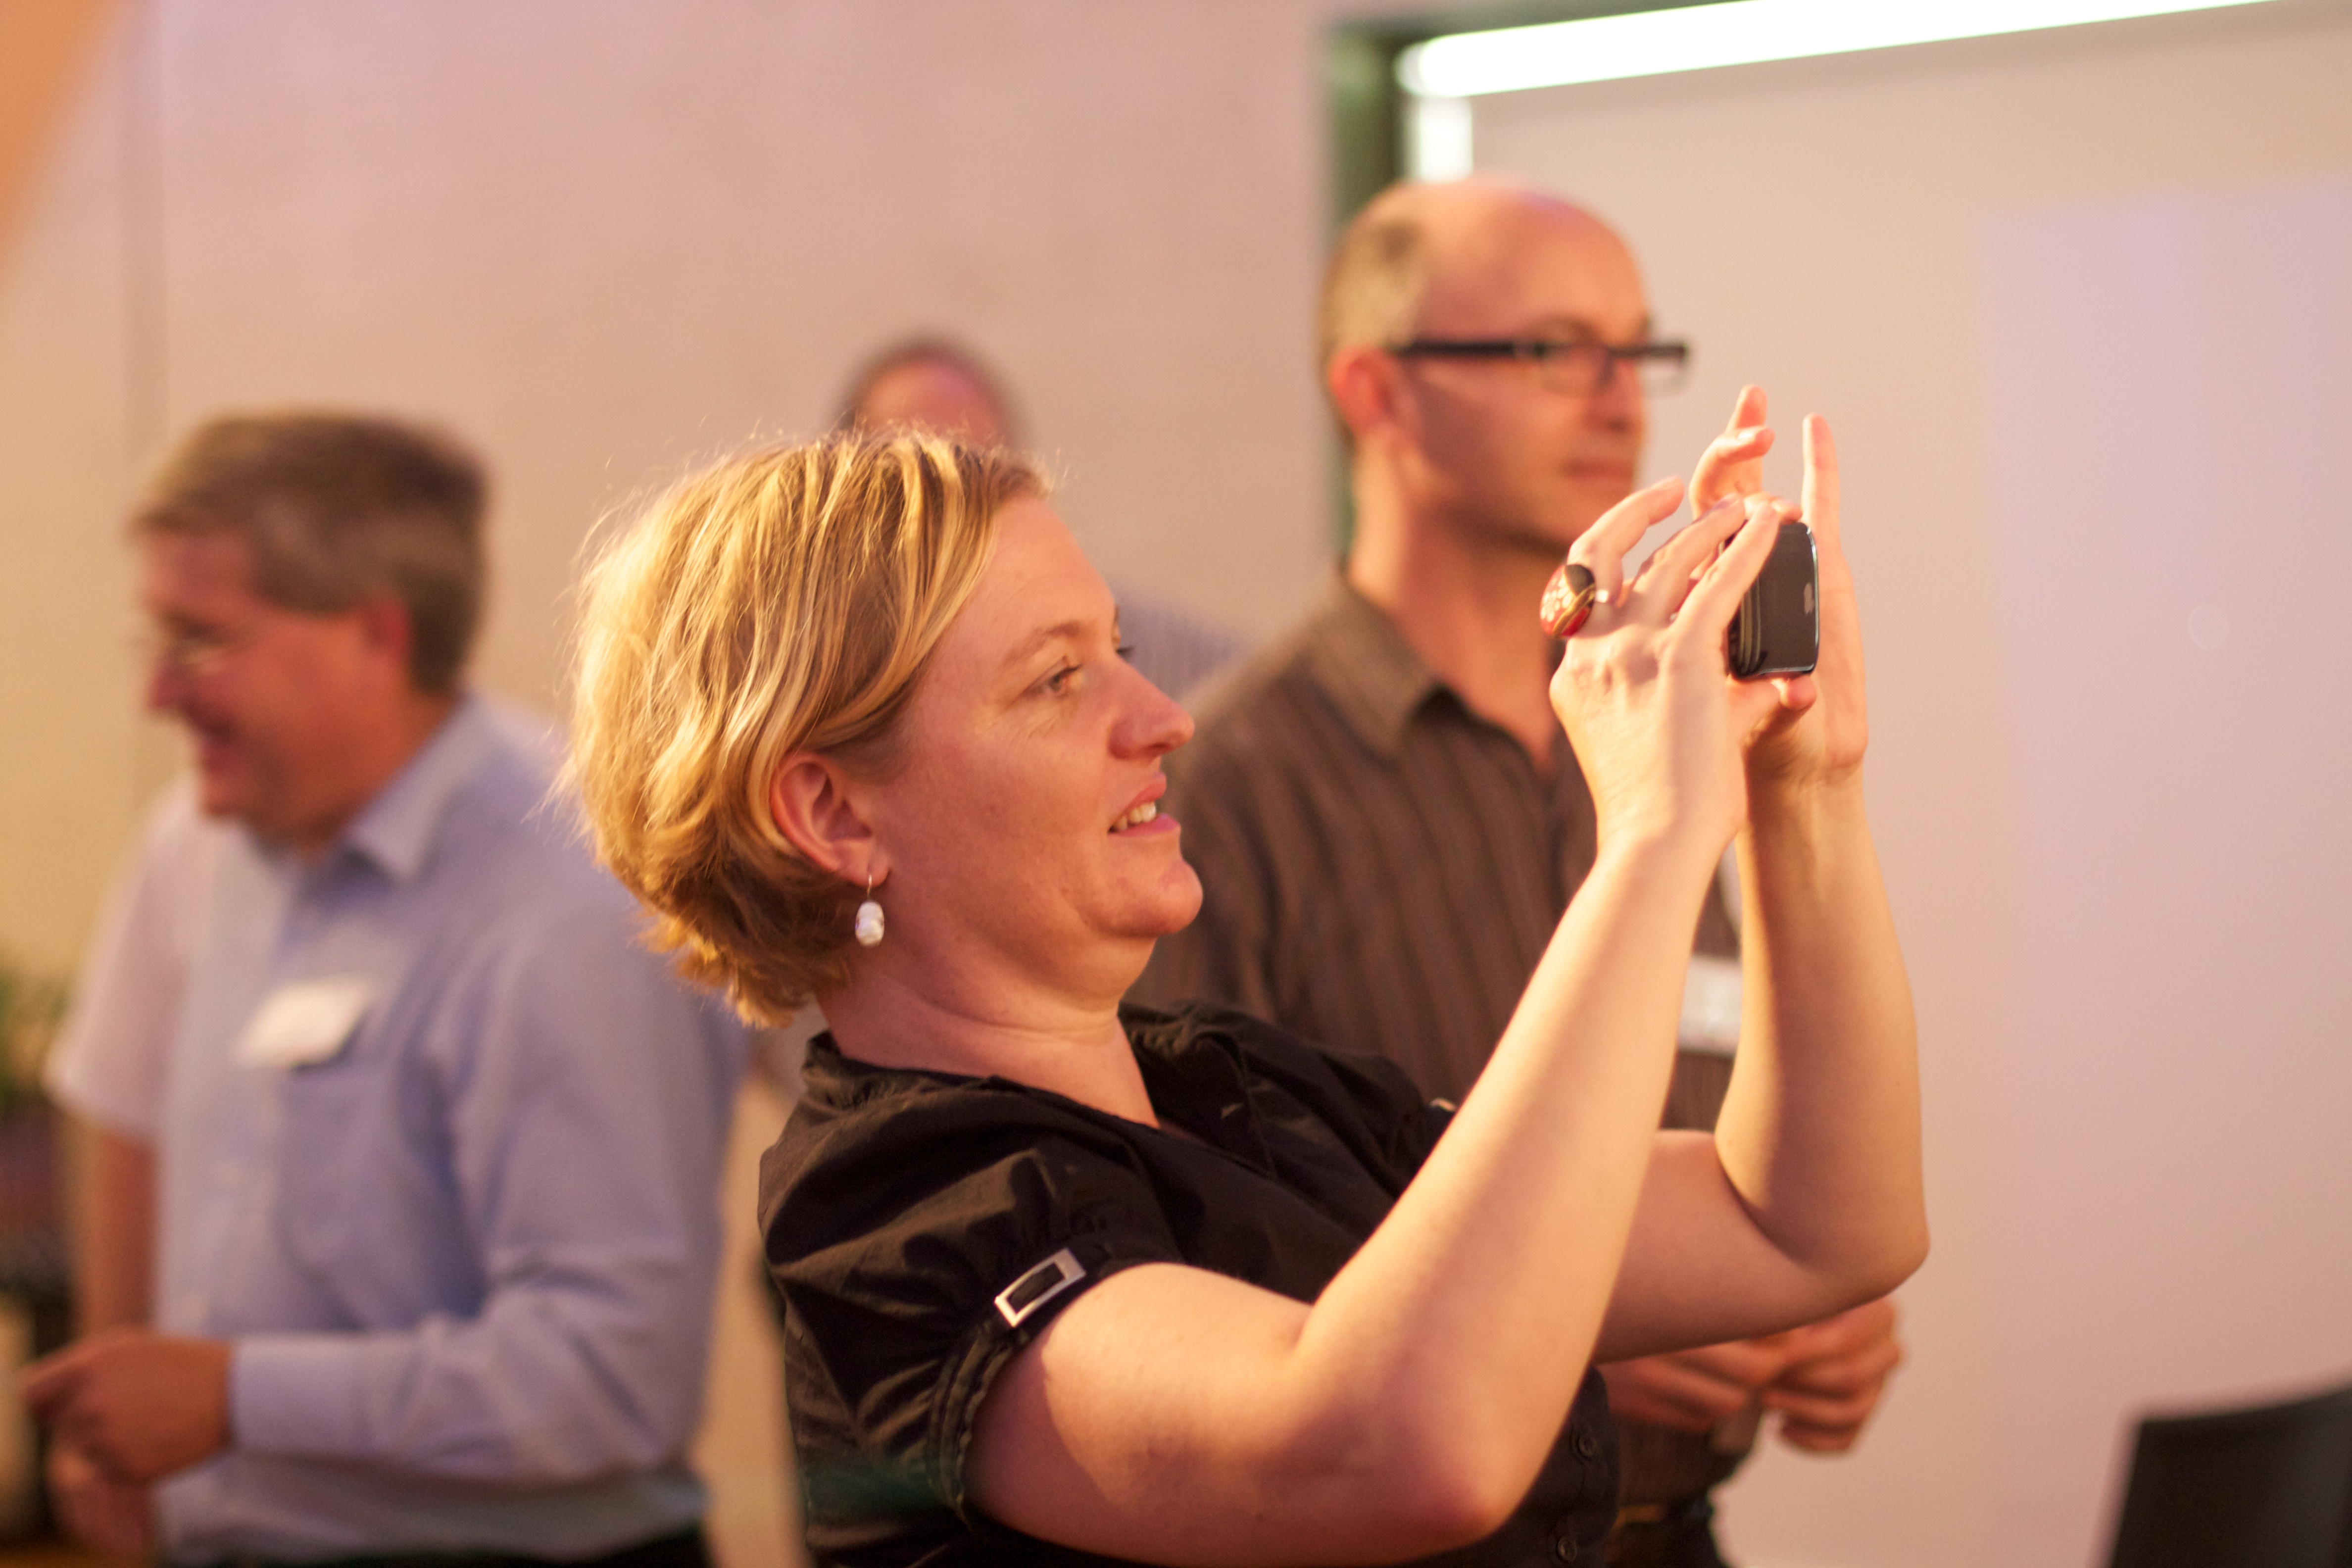
people, meal, hz10anz